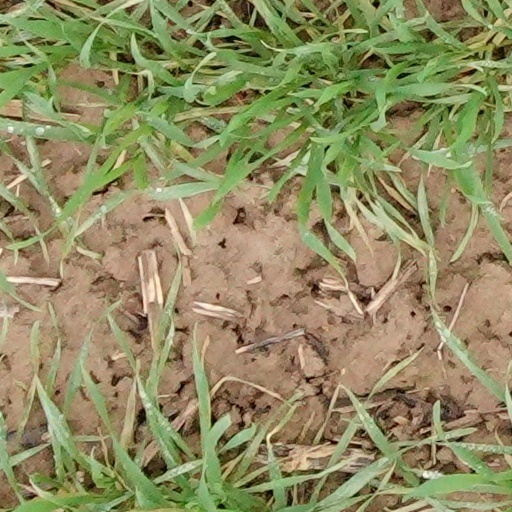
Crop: wheat